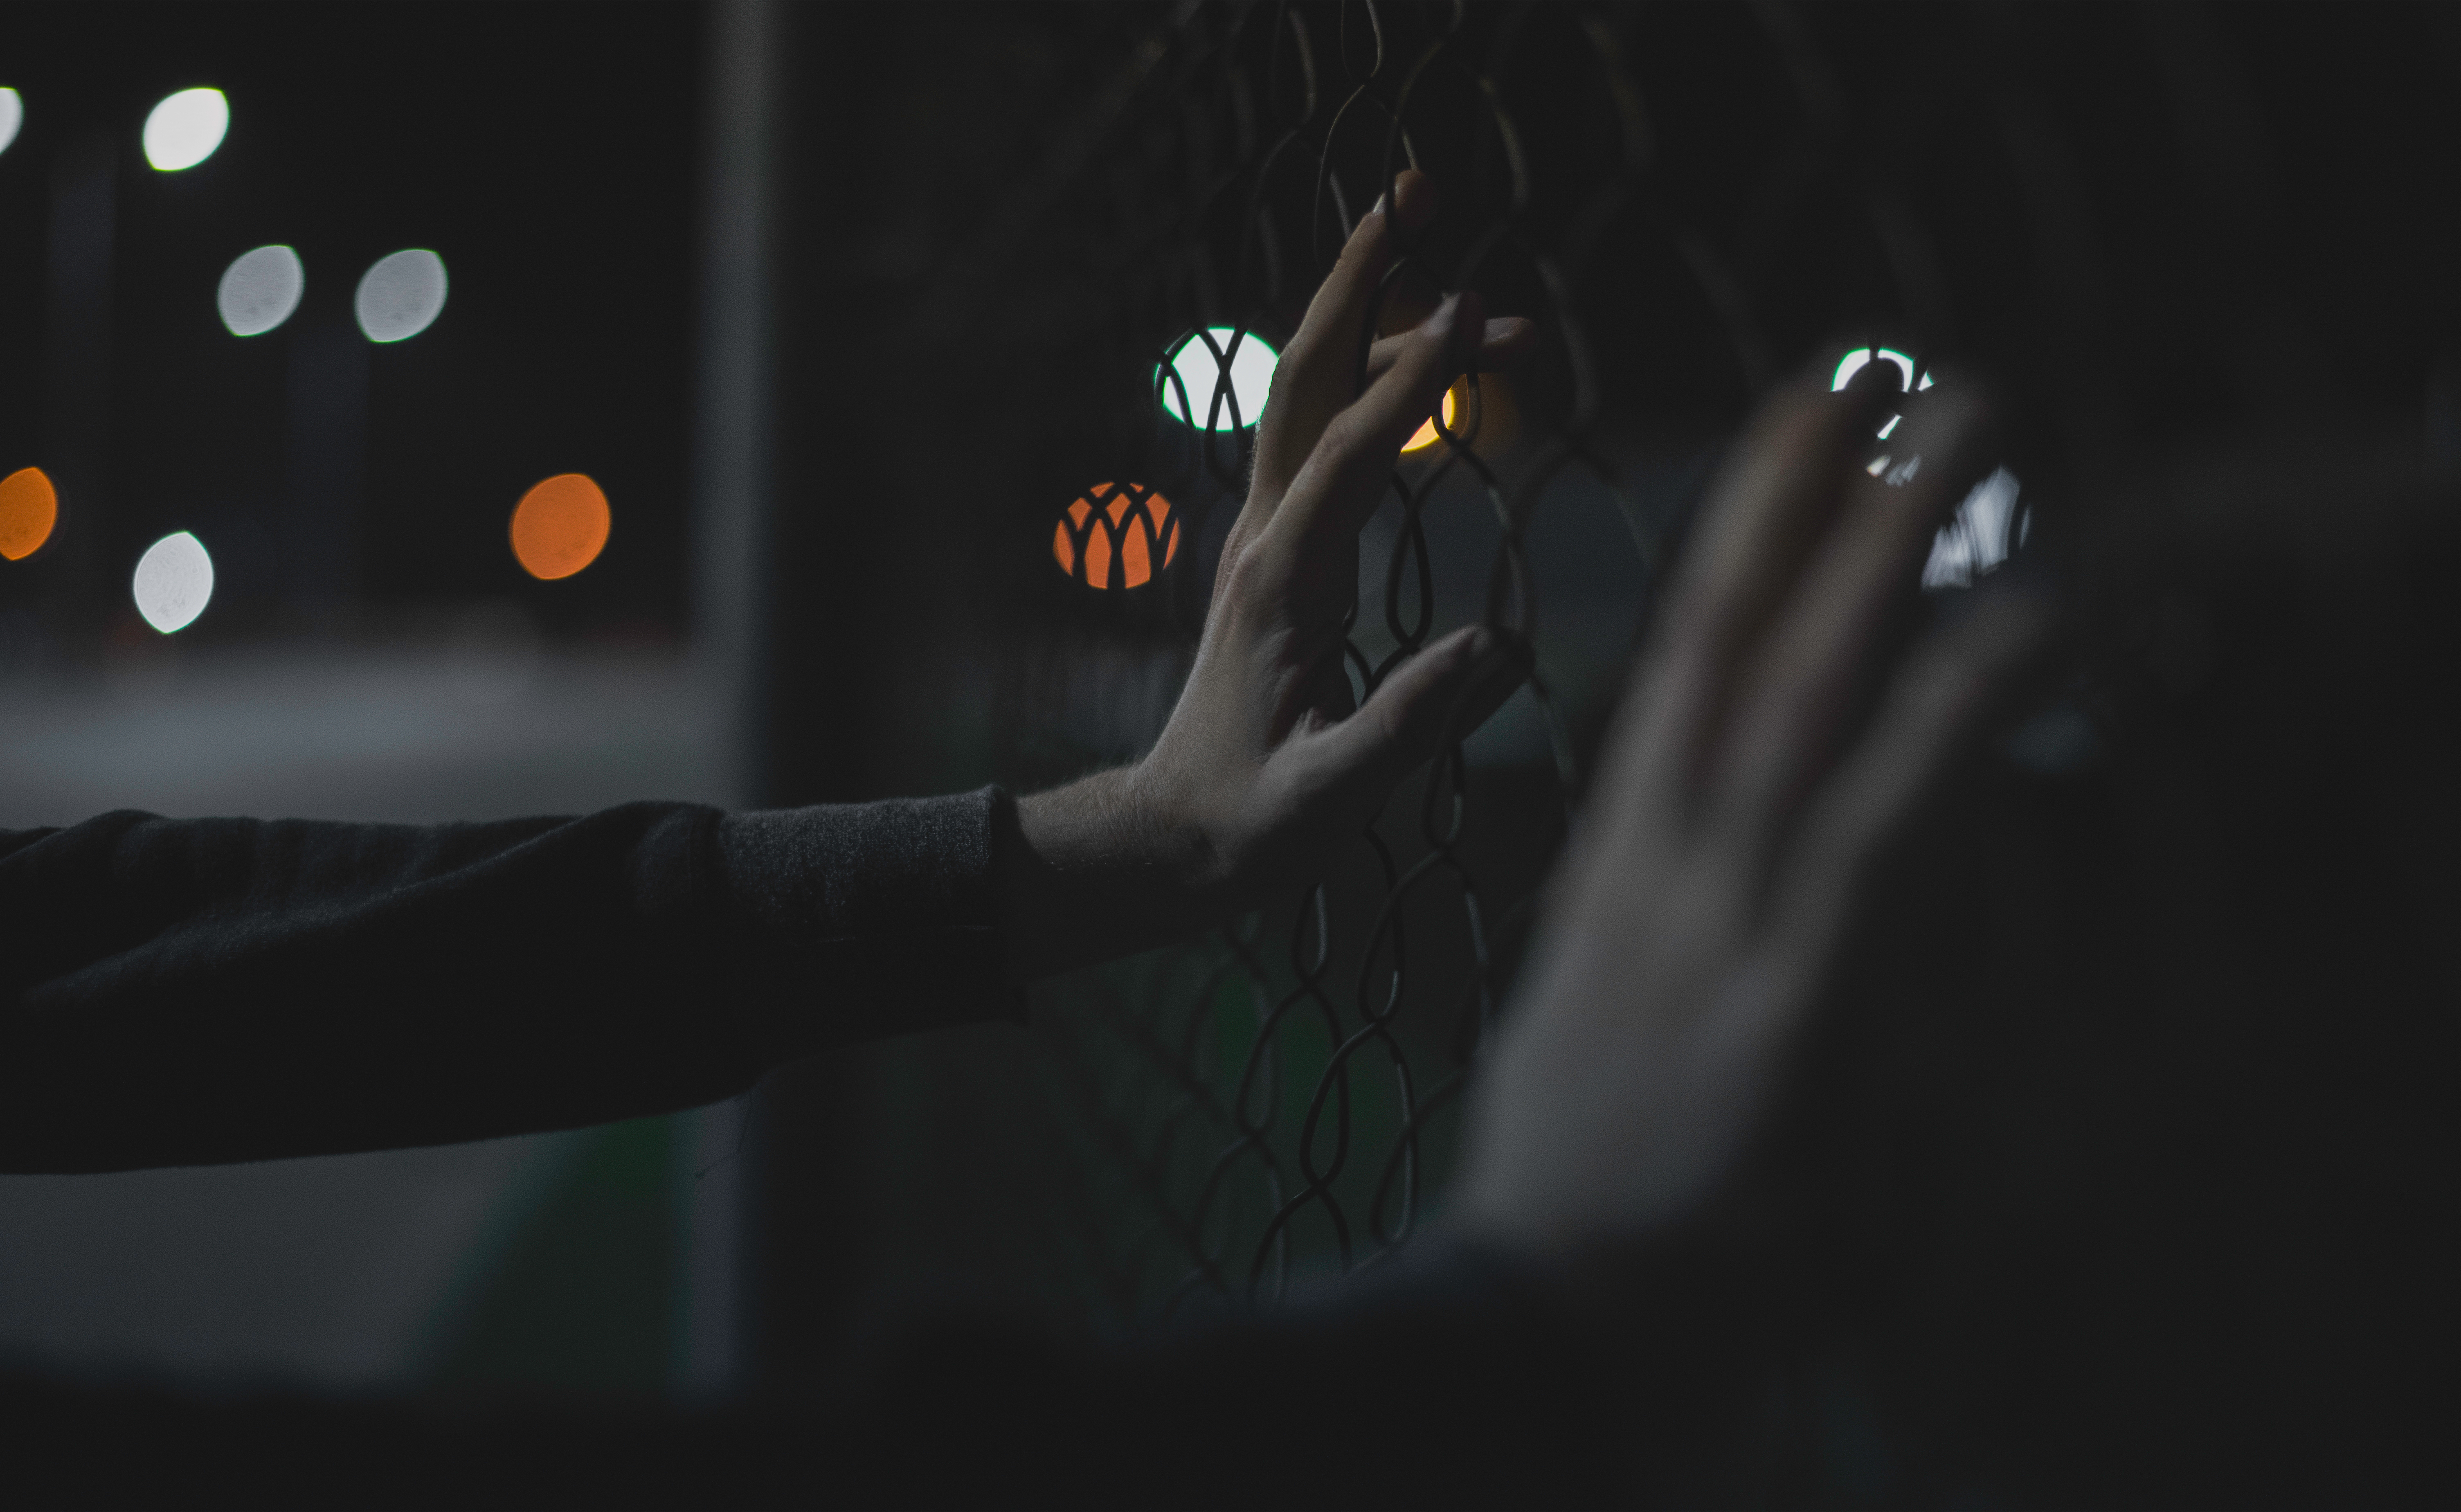
light, night, photography, darkness, black, close up, screenshot, macro photography, computer wallpaper